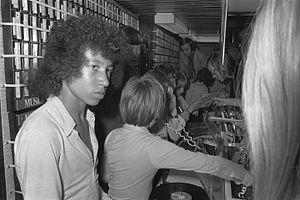
Les Petits Chanteurs d'Asnières est une chorale française, créée en 1946 à Asnières-sur-Seine, dans le département des Hauts-de-Seine, par Jean Amoureux et sous le nom de l’Alauda.
Bruno Victoire Polius, né le 8 mai 1958, est un chanteur, musicien et compositeur français. Il a été entre autres un des principaux solistes du groupe Les Poppys et des Petits chanteurs d'Asnières, ce qui, par la suite, le conduit à collaborer avec de nombreux artistes dont Johnny Hallyday, Michel Sardou, Mireille Mathieu, Catherine Lara, Nicoletta parmi d'autres.